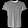
Label: T - shirt / top